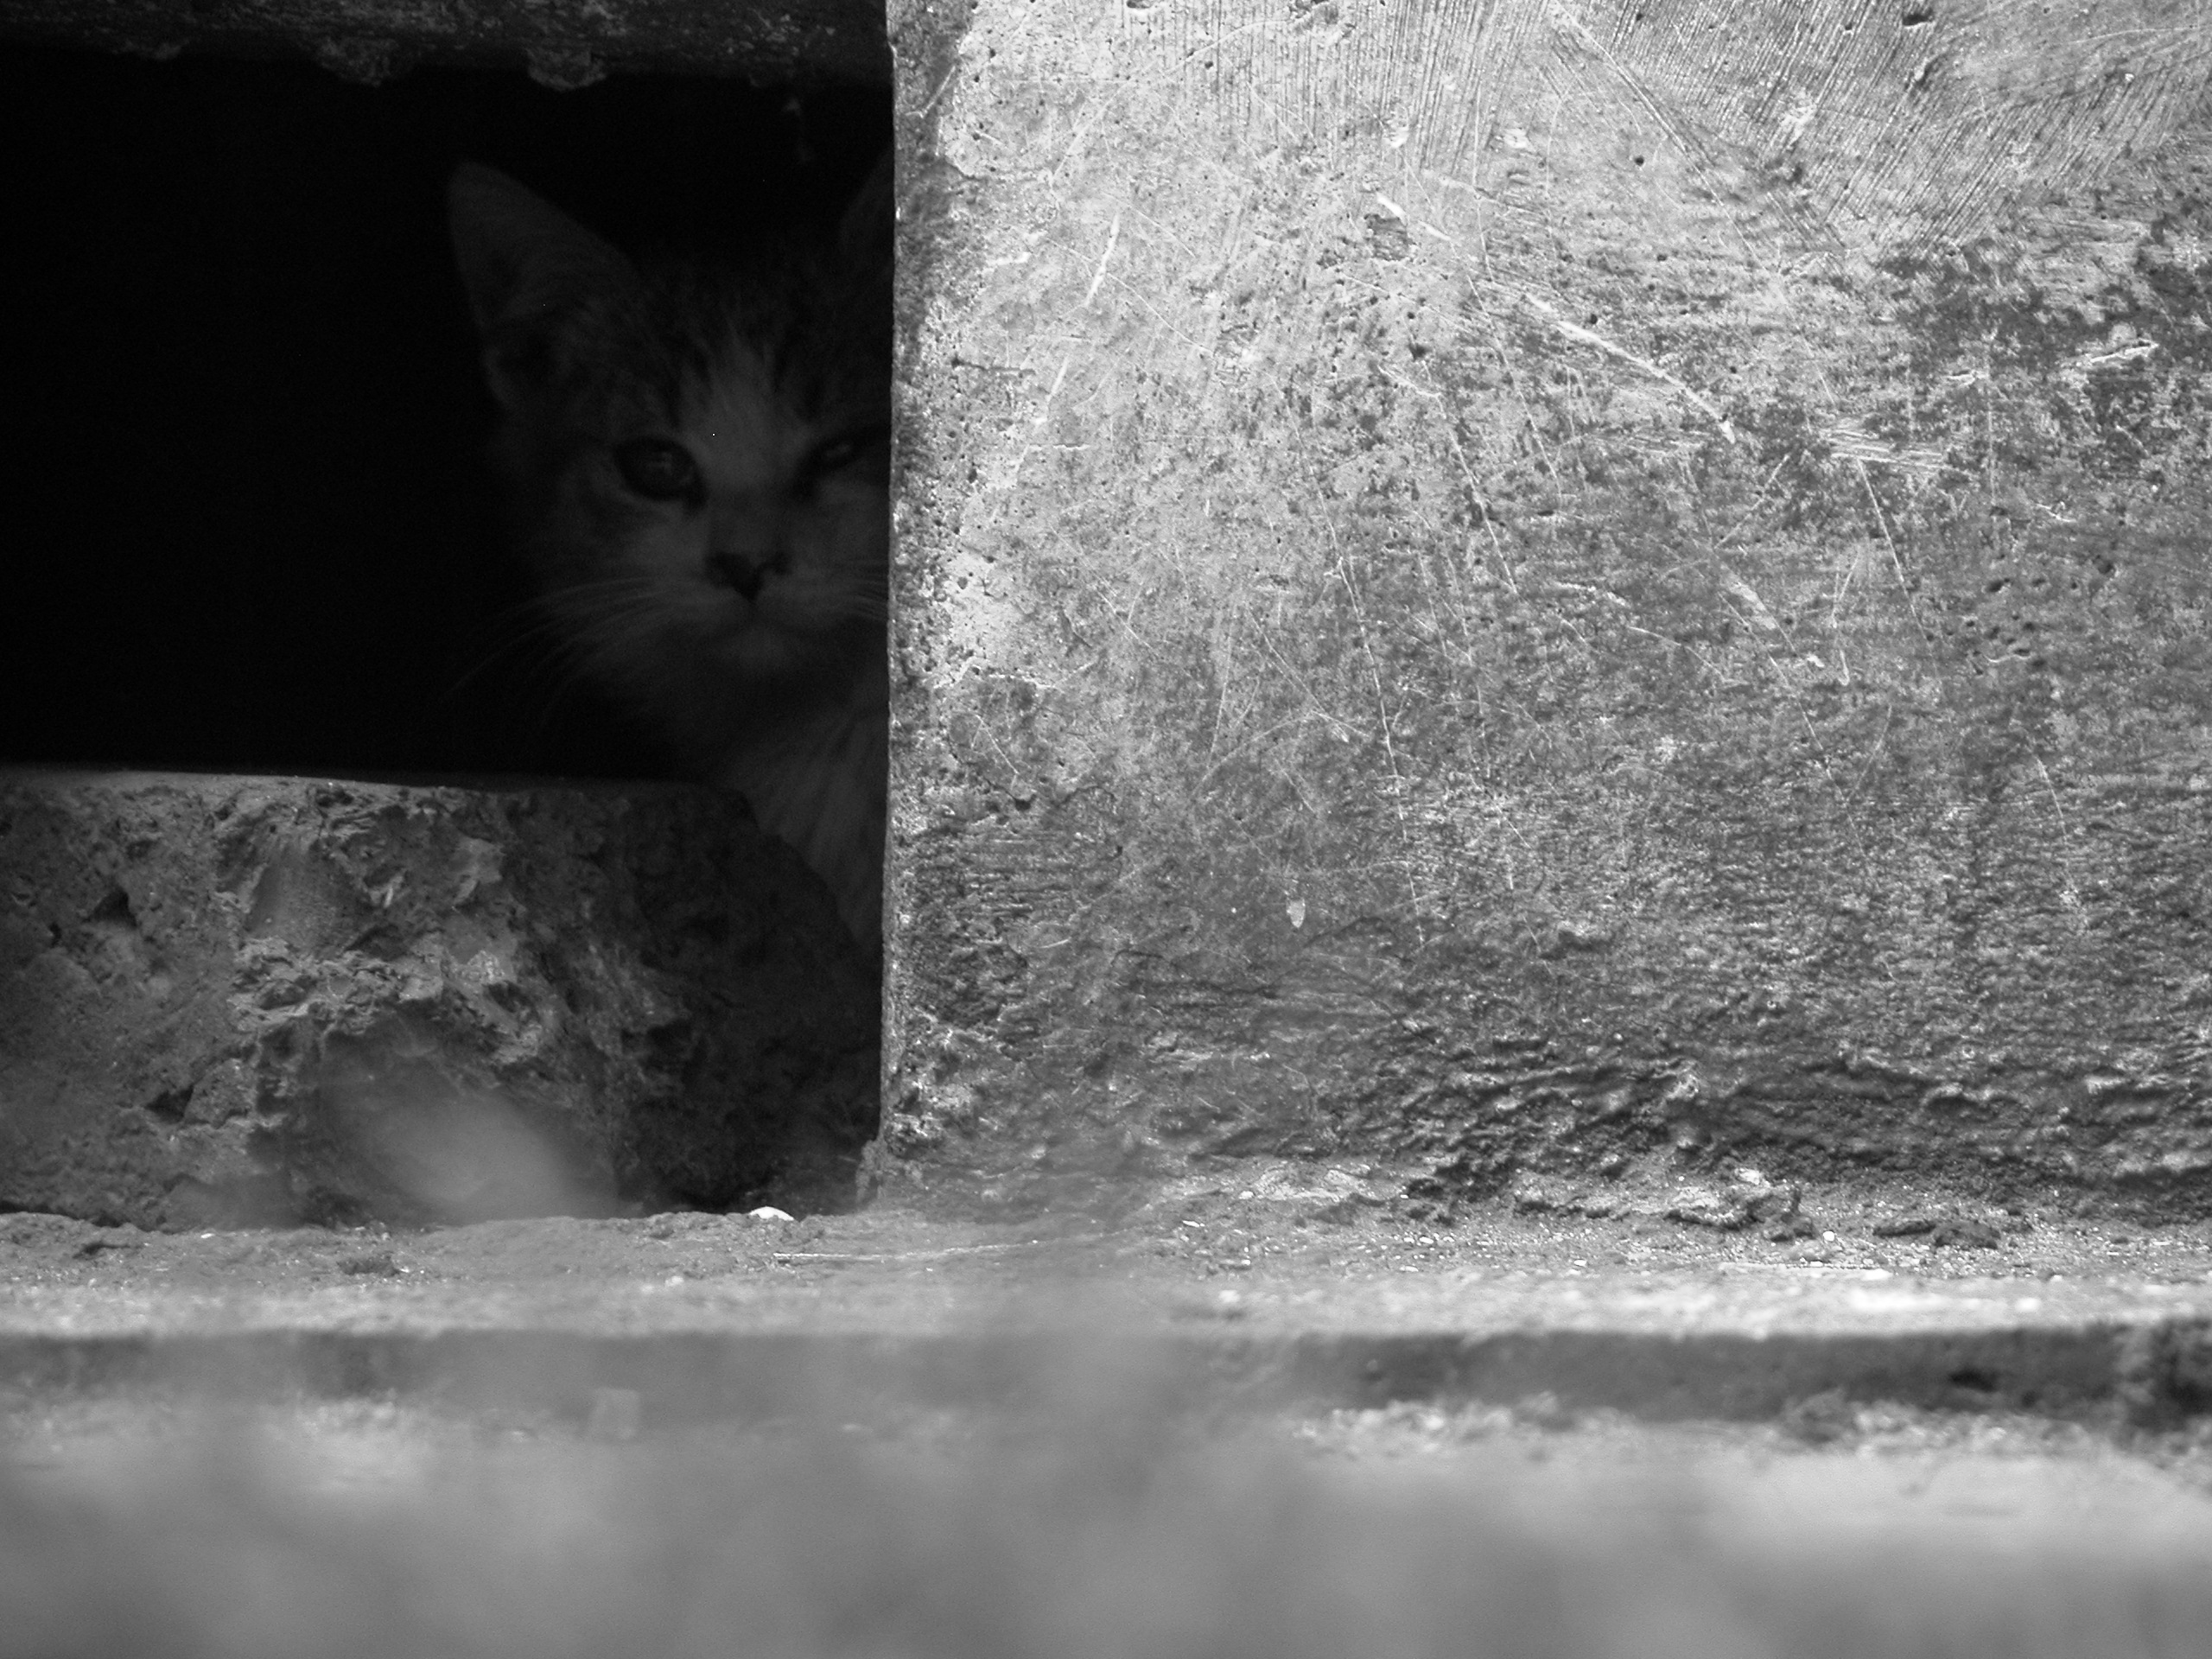
black and white, white, animal, pet, fur, kitten, cat, darkness, black, monochrome, a young kitten, the fear, monochrome photography, small to medium sized cats, cat like mammal